Cameron Maybin

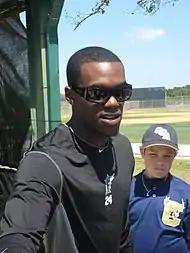
Maybin with the Florida Marlins in 2010 spring training

On December 5, 2007, the Tigers traded Maybin, Andrew Miller, Mike Rabelo, Dallas Trahern, Eulogio De La Cruz, and Burke Badenhop to the Florida Marlins for Dontrelle Willis and Miguel Cabrera.